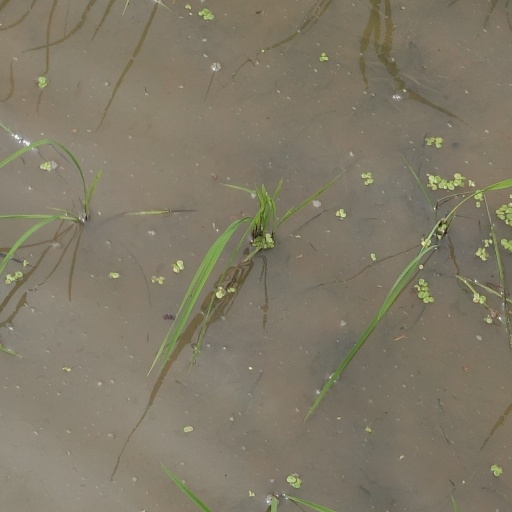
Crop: rice